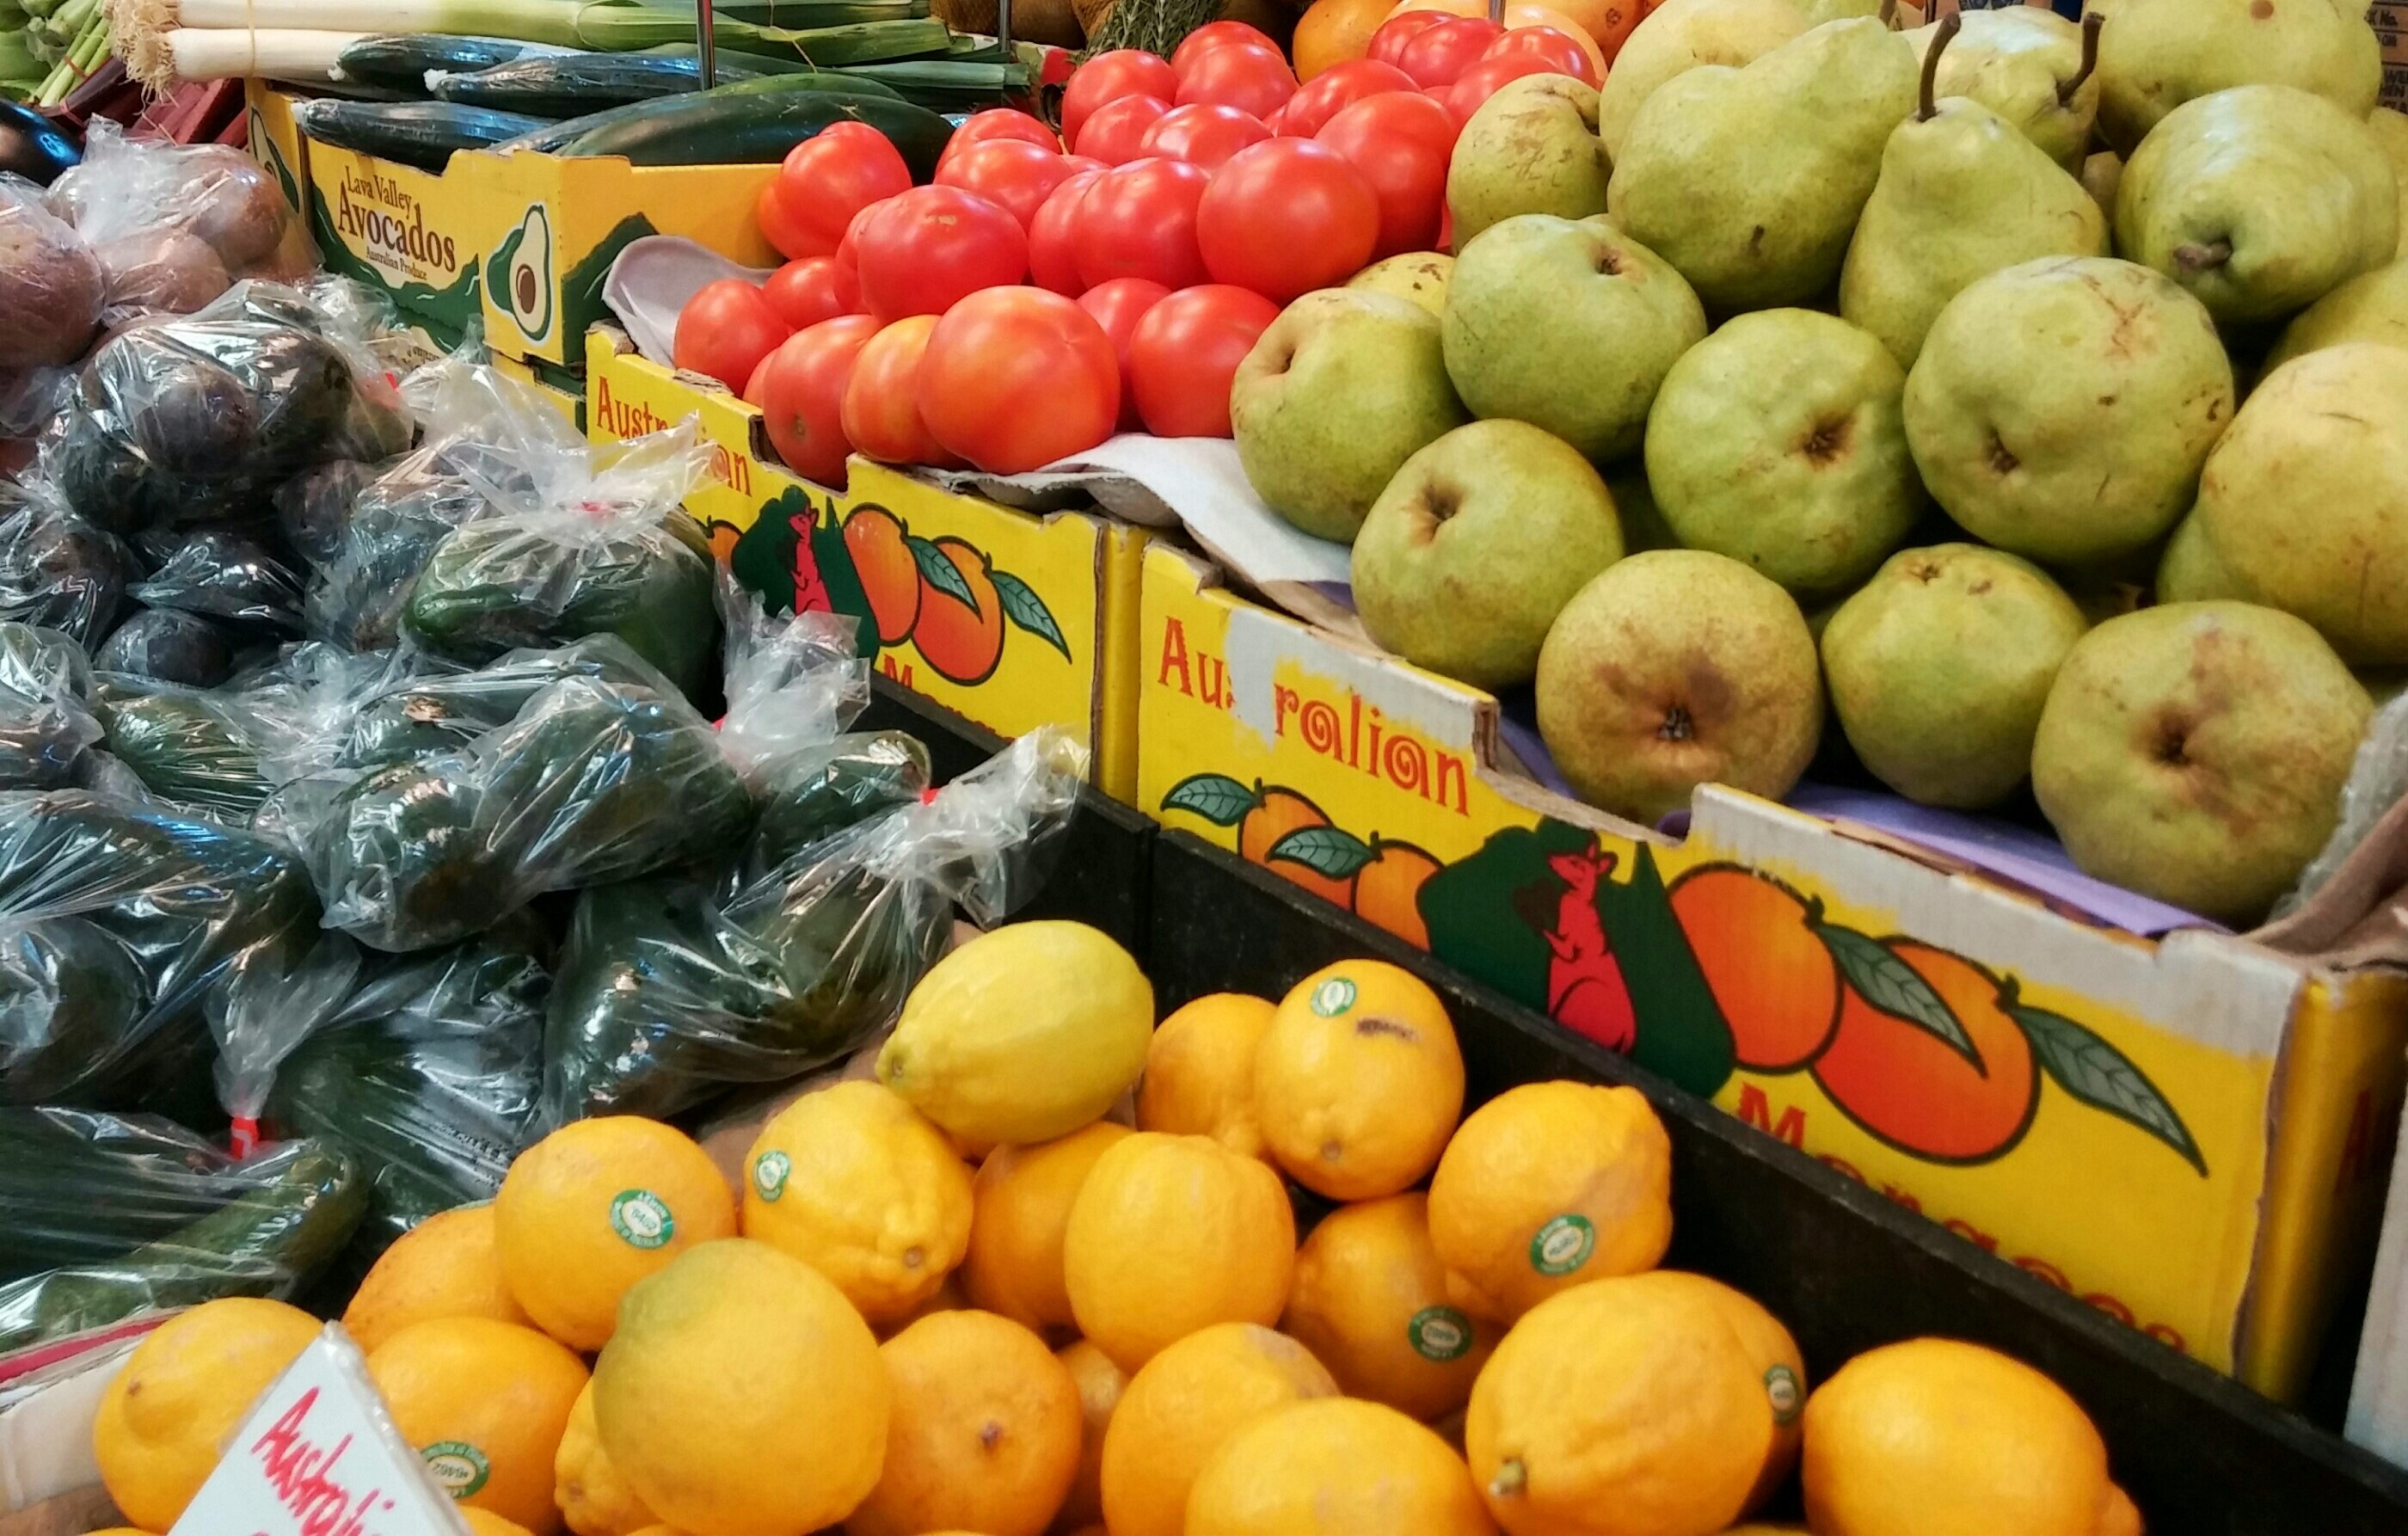
plant, fruit, food, produce, market, public space, market stall, vegetarian, flowering plant, local food, land plant